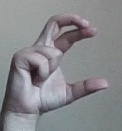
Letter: thal